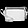
Label: Bag